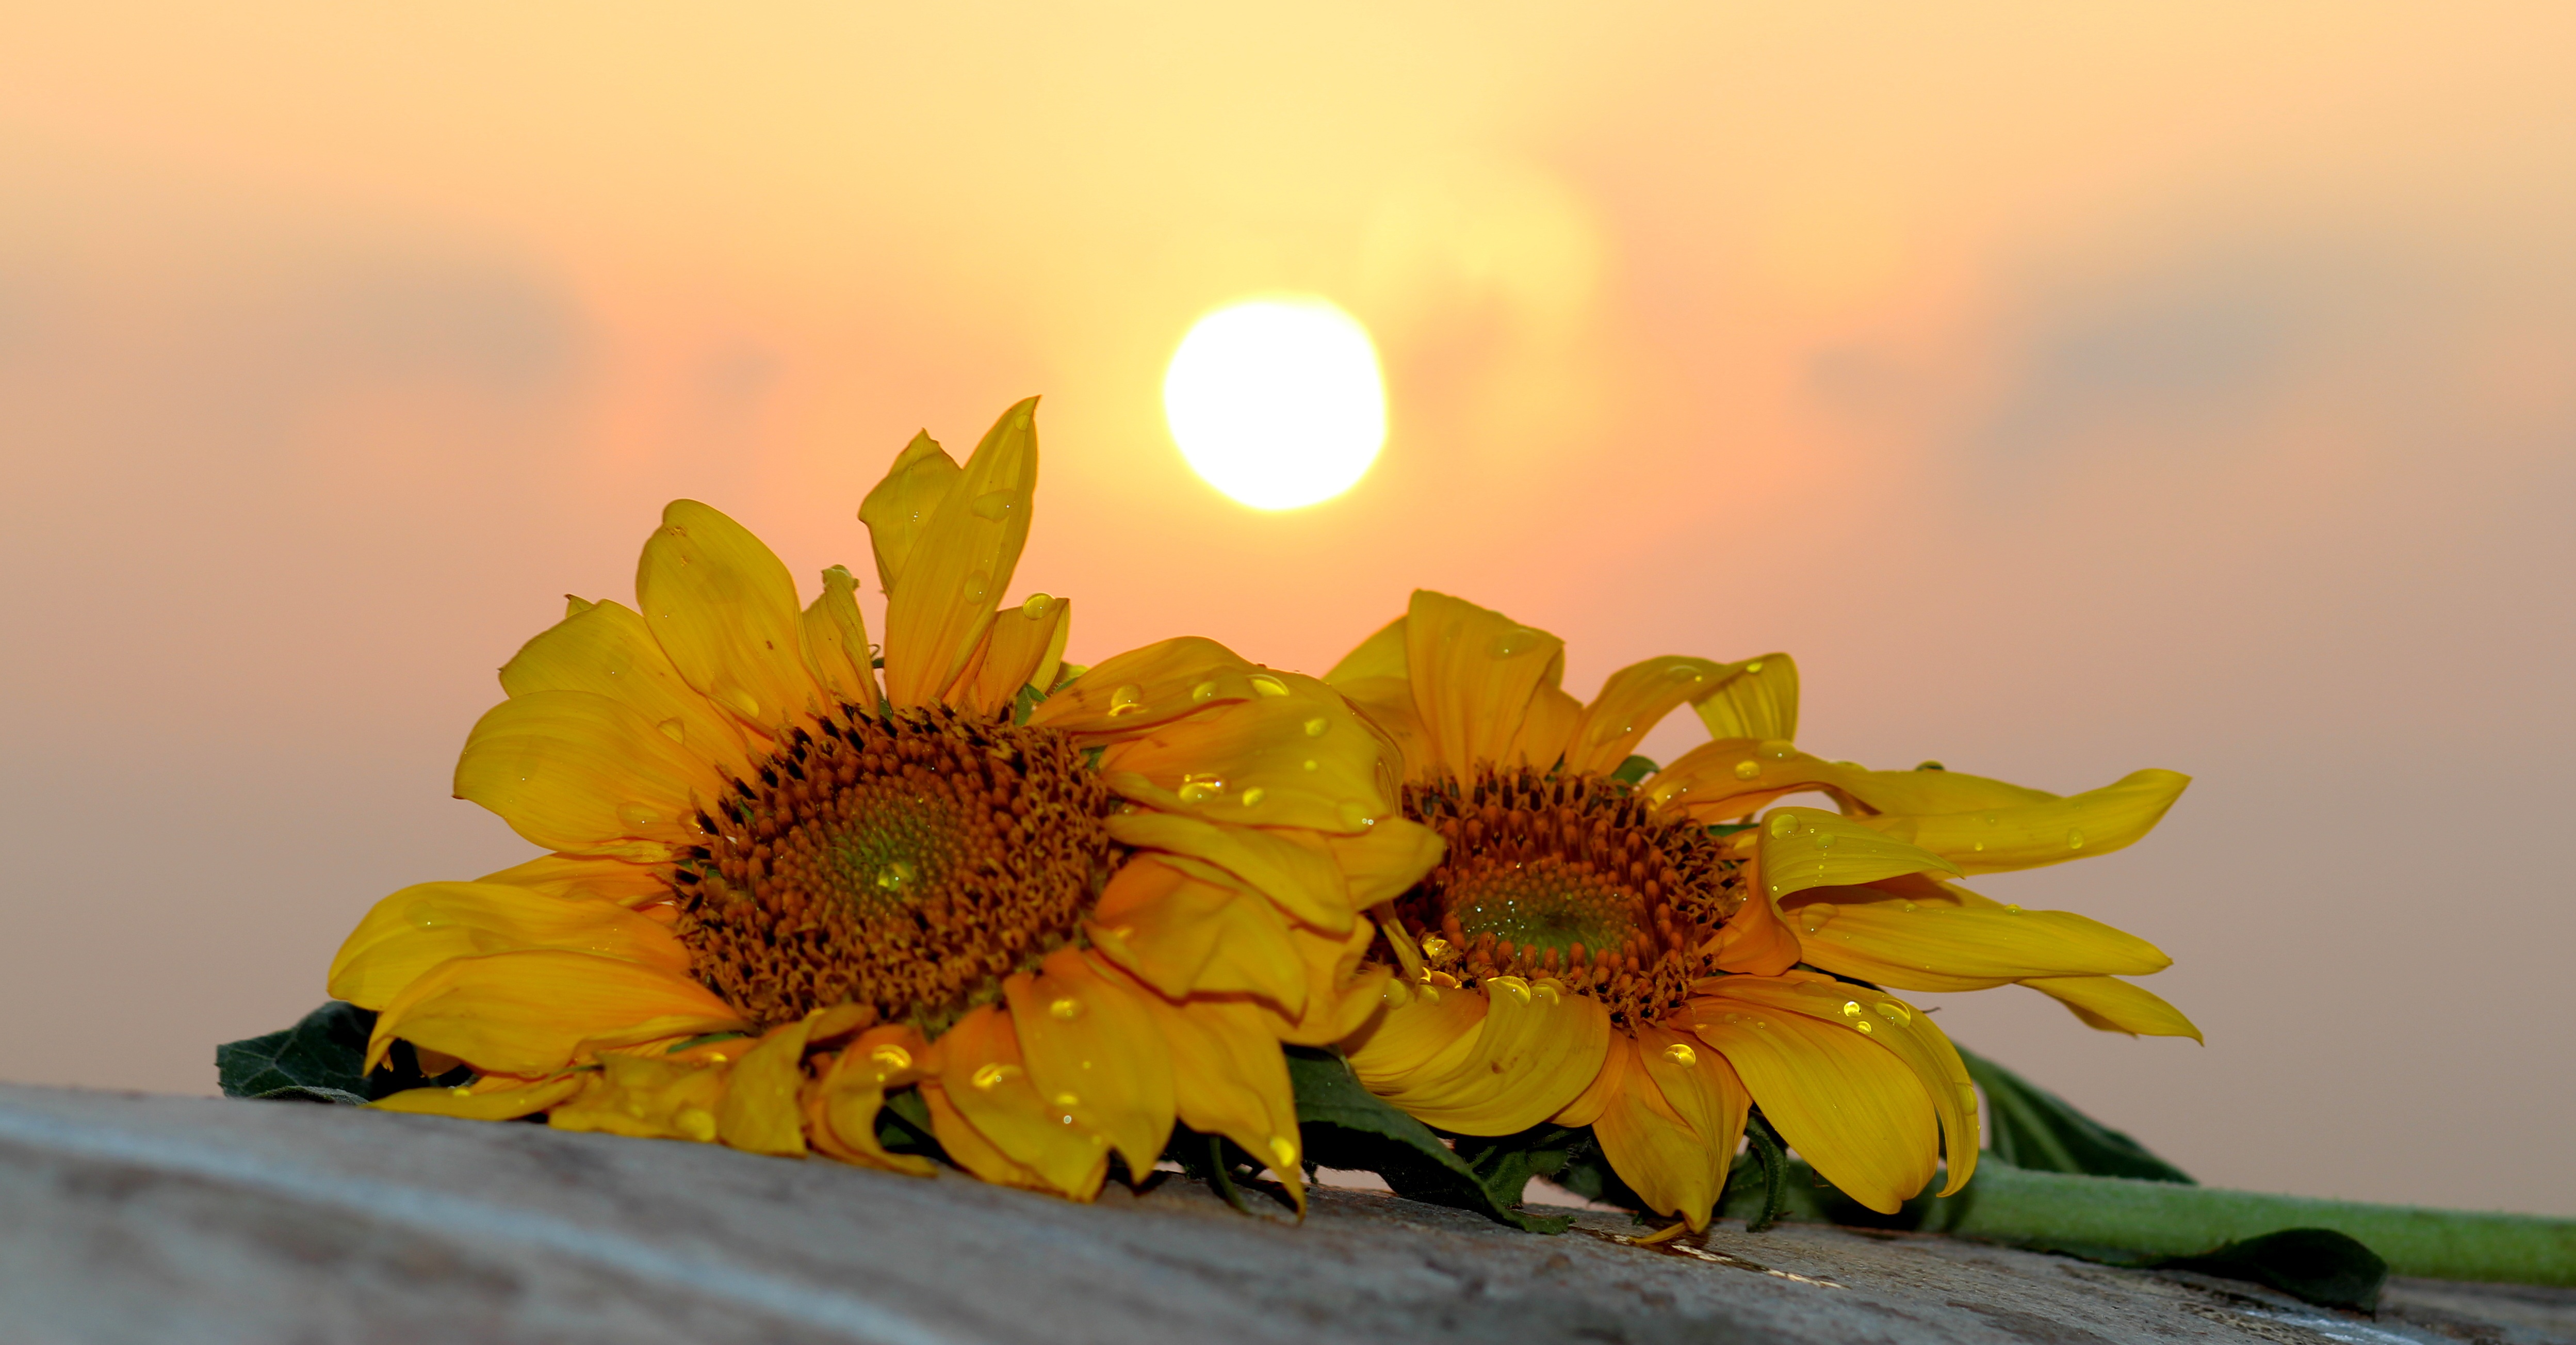
plant, sun, sunlight, morning, flower, petal, yellow, flora, sunflower, wildflower, drops, floristry, east, macro photography, flowering plant, daisy family, flower bouquet, land plant